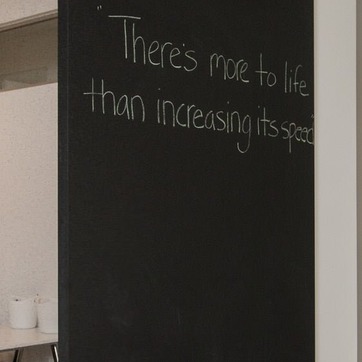
Material: other